Novation Digital Music Systems

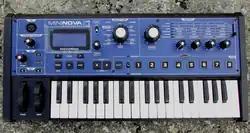
MiniNova (2012)

MiniNova (2012) is a micro synth with 37-note keyboard based around the same synth engine as the UltraNova, capable of creating and editing sounds with up to 18 voices and effects. The VocalTune function can recreate iconic urban and hip hop vocal sounds, as well as classic house and techno voice effects with the onboard vocoder. MiniNova is a live synthesiser allowing sounds to be tweaked and modified in realtime. A range of free soundpacks created by eminent artists and sound designers including Chuckie, Ultimate Patches and more are available for download.